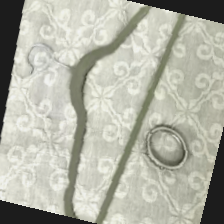
Label: has bracelet mod